Chakra (group)

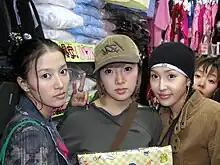
Left to the right: Hwangbo, Eun, and Bona

Chakra was a South Korean girl group that debuted in 2000 with four members: Hwangbo, Eun, Ryeowon, and Eani. Following the release of their first album, the group won Best New Artist at several major South Korean music awards.